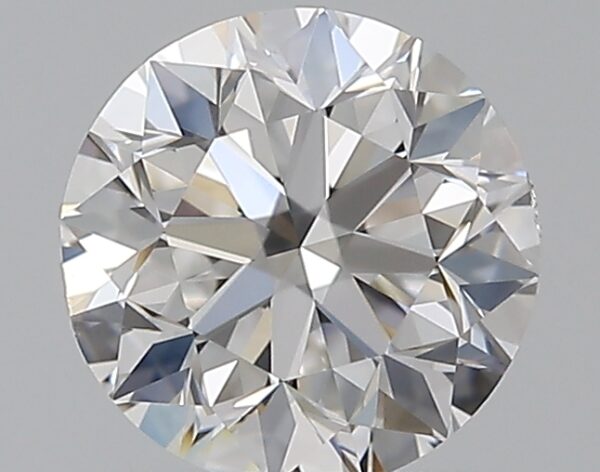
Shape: round
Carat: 0.8
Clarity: VS1
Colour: D
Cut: VG
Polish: EX
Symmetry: VG
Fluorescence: N
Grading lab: GIA
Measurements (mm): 5.73 x 5.78 x 3.74